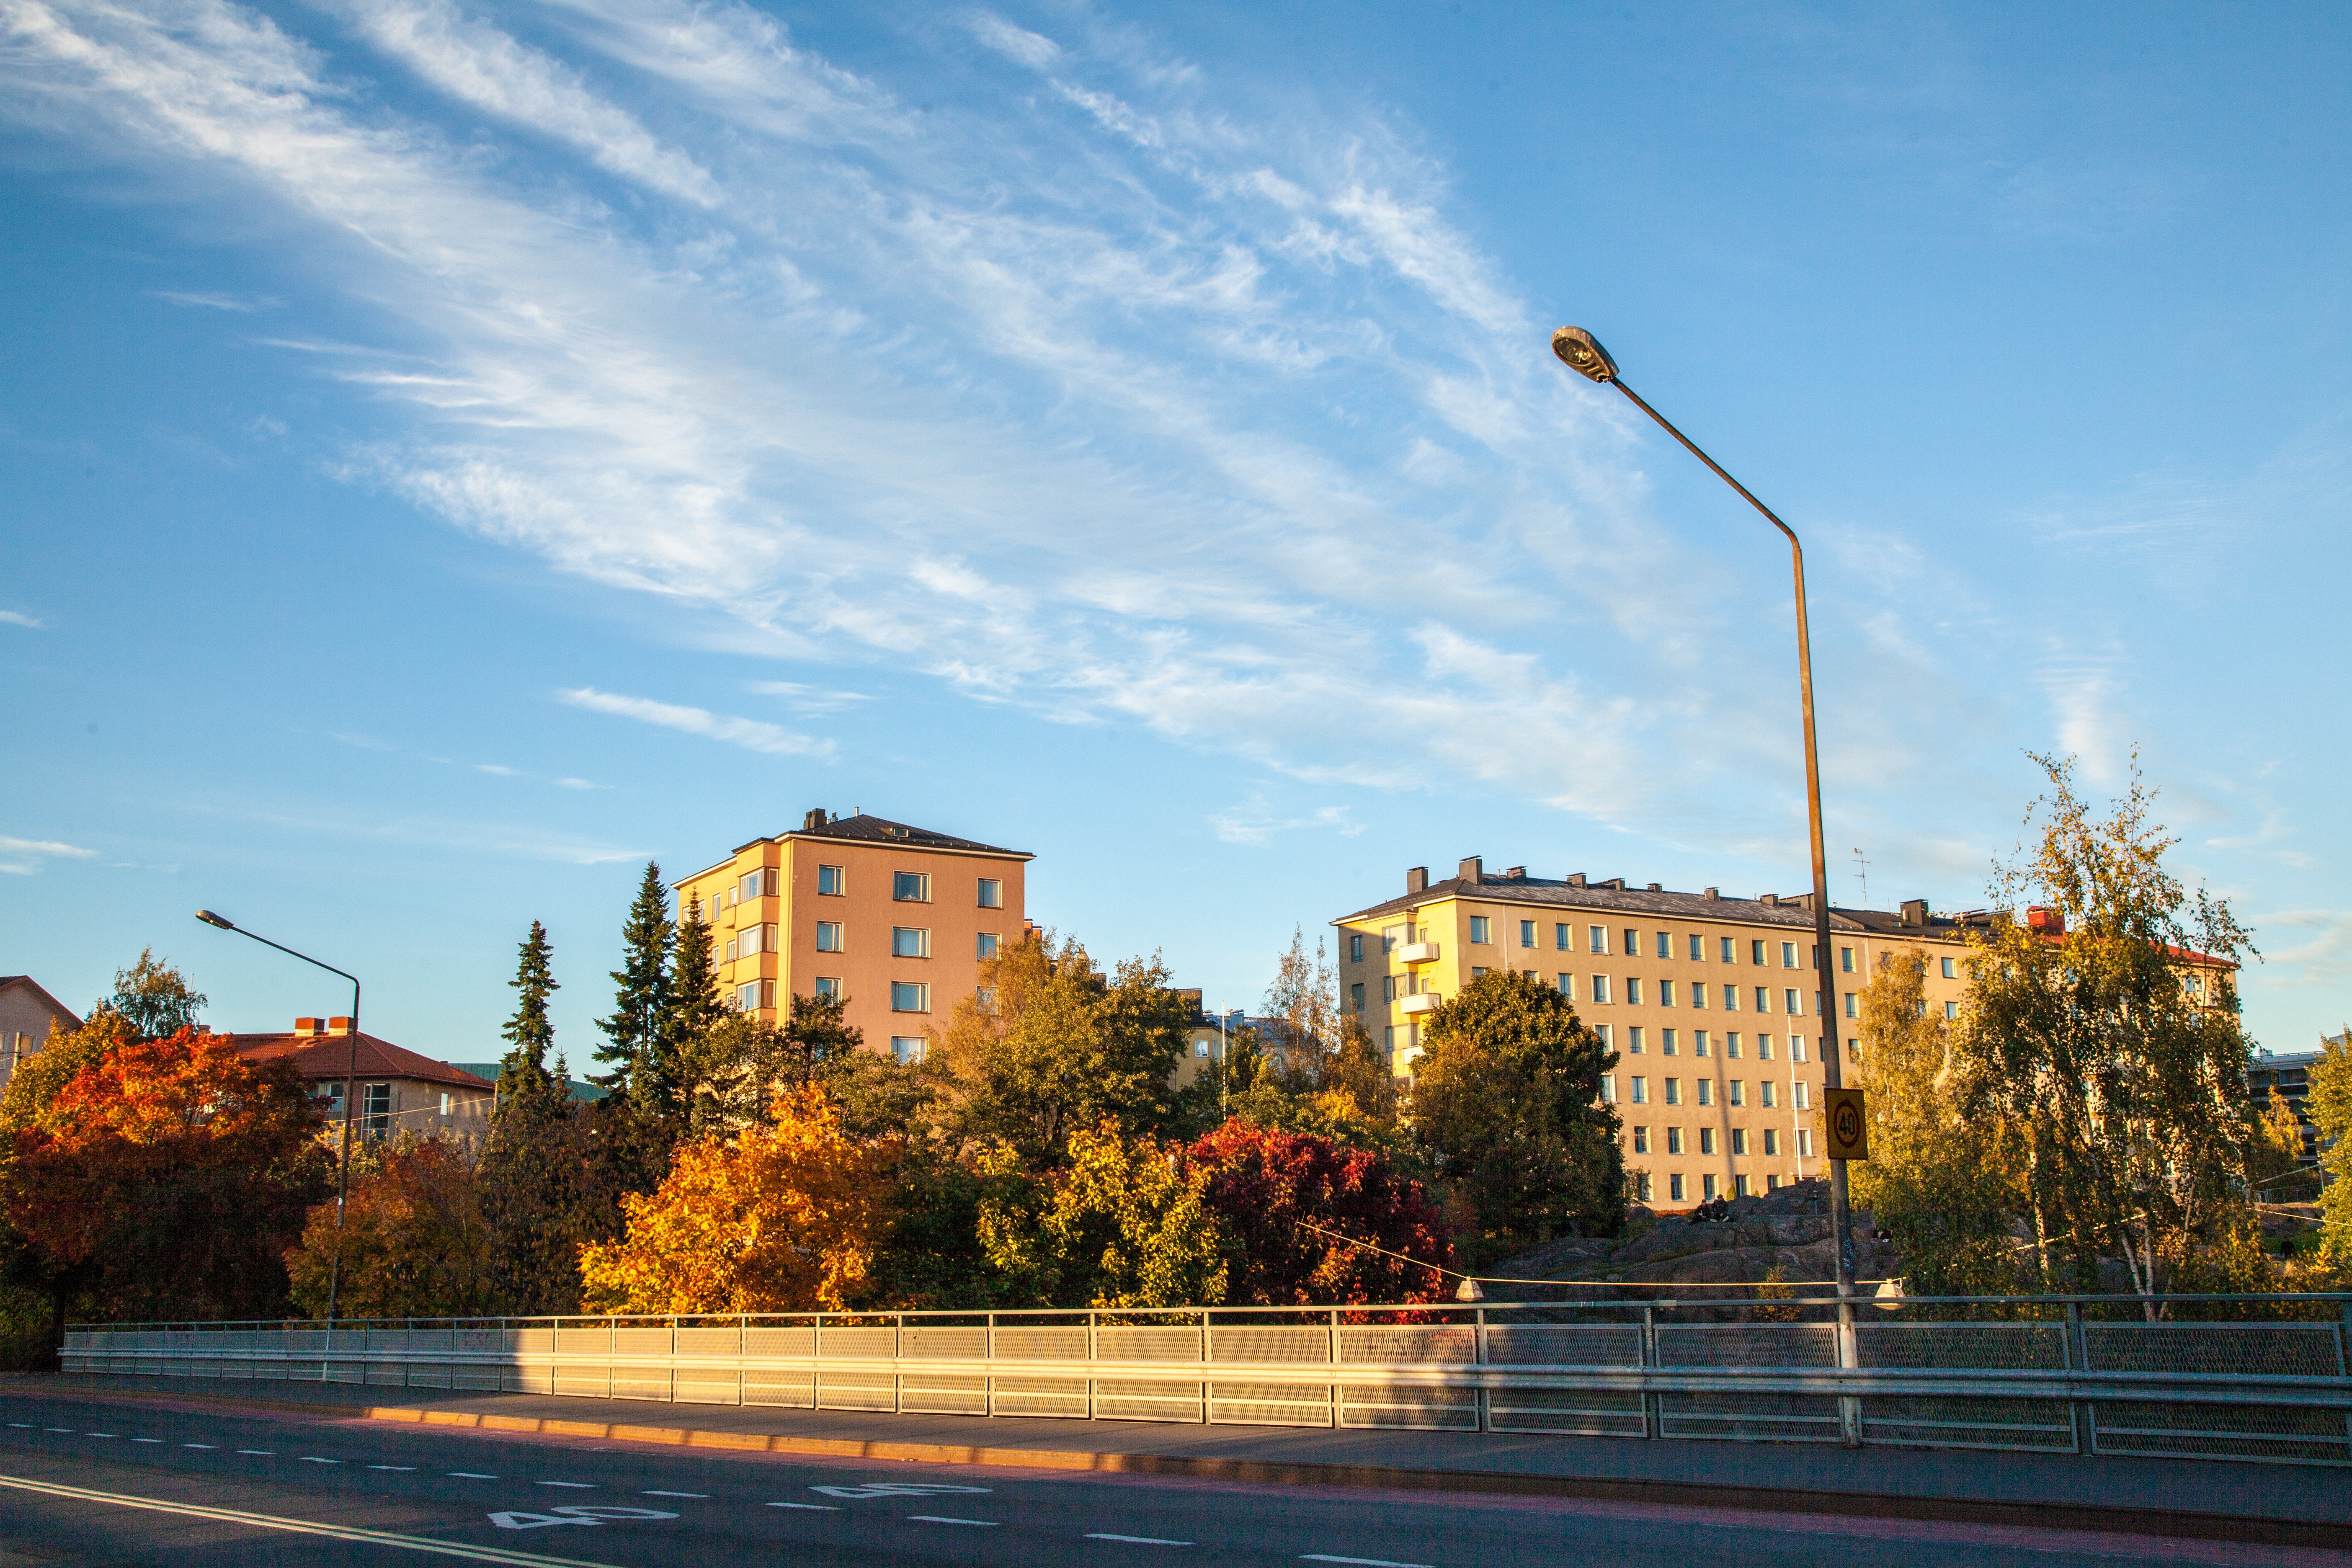
water, outdoor, architecture, sky, skyline, street, fall, town, building, old, city, urban, cityscape, panorama, downtown, travel, dusk, europe, evening, scenic, plaza, autumn, landmark, exterior, tourism, leaves, september, finland, helsinki, suomi, town square, fall colors, autumn colors, fall foliage, scandinavia, kallio, neighbourhood, autumn foliage, process of leaves turning, various shades of red, urban area, human settlement